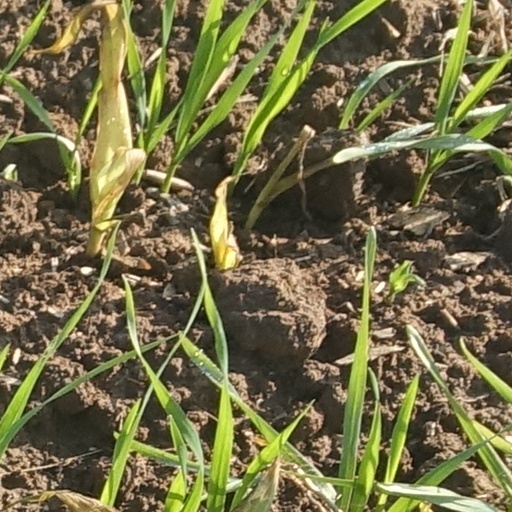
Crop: wheat